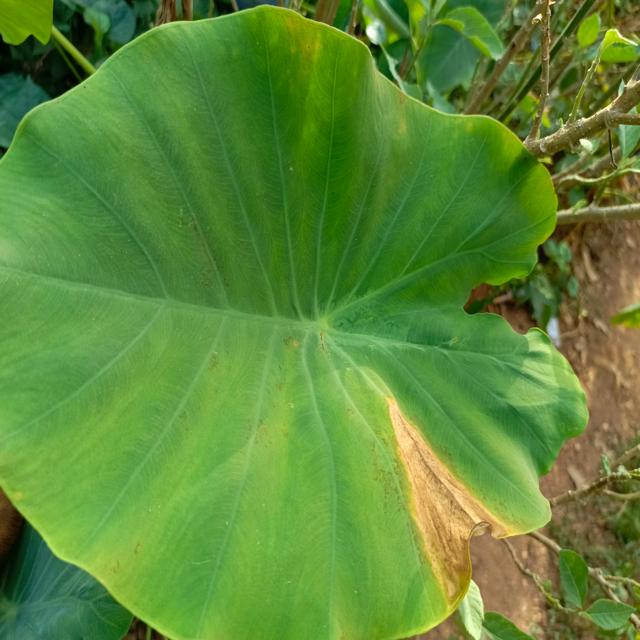
Label: Mid_Blight